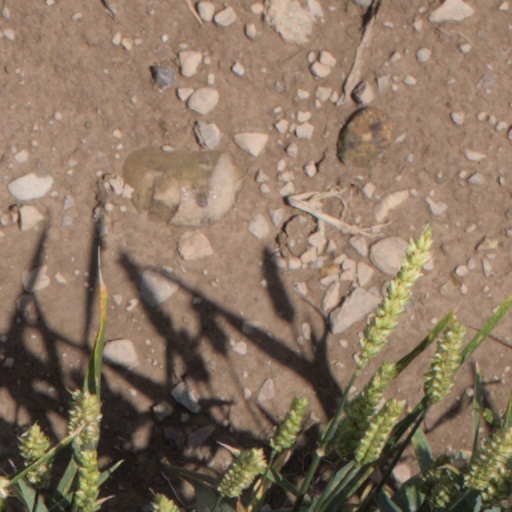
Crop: wheat